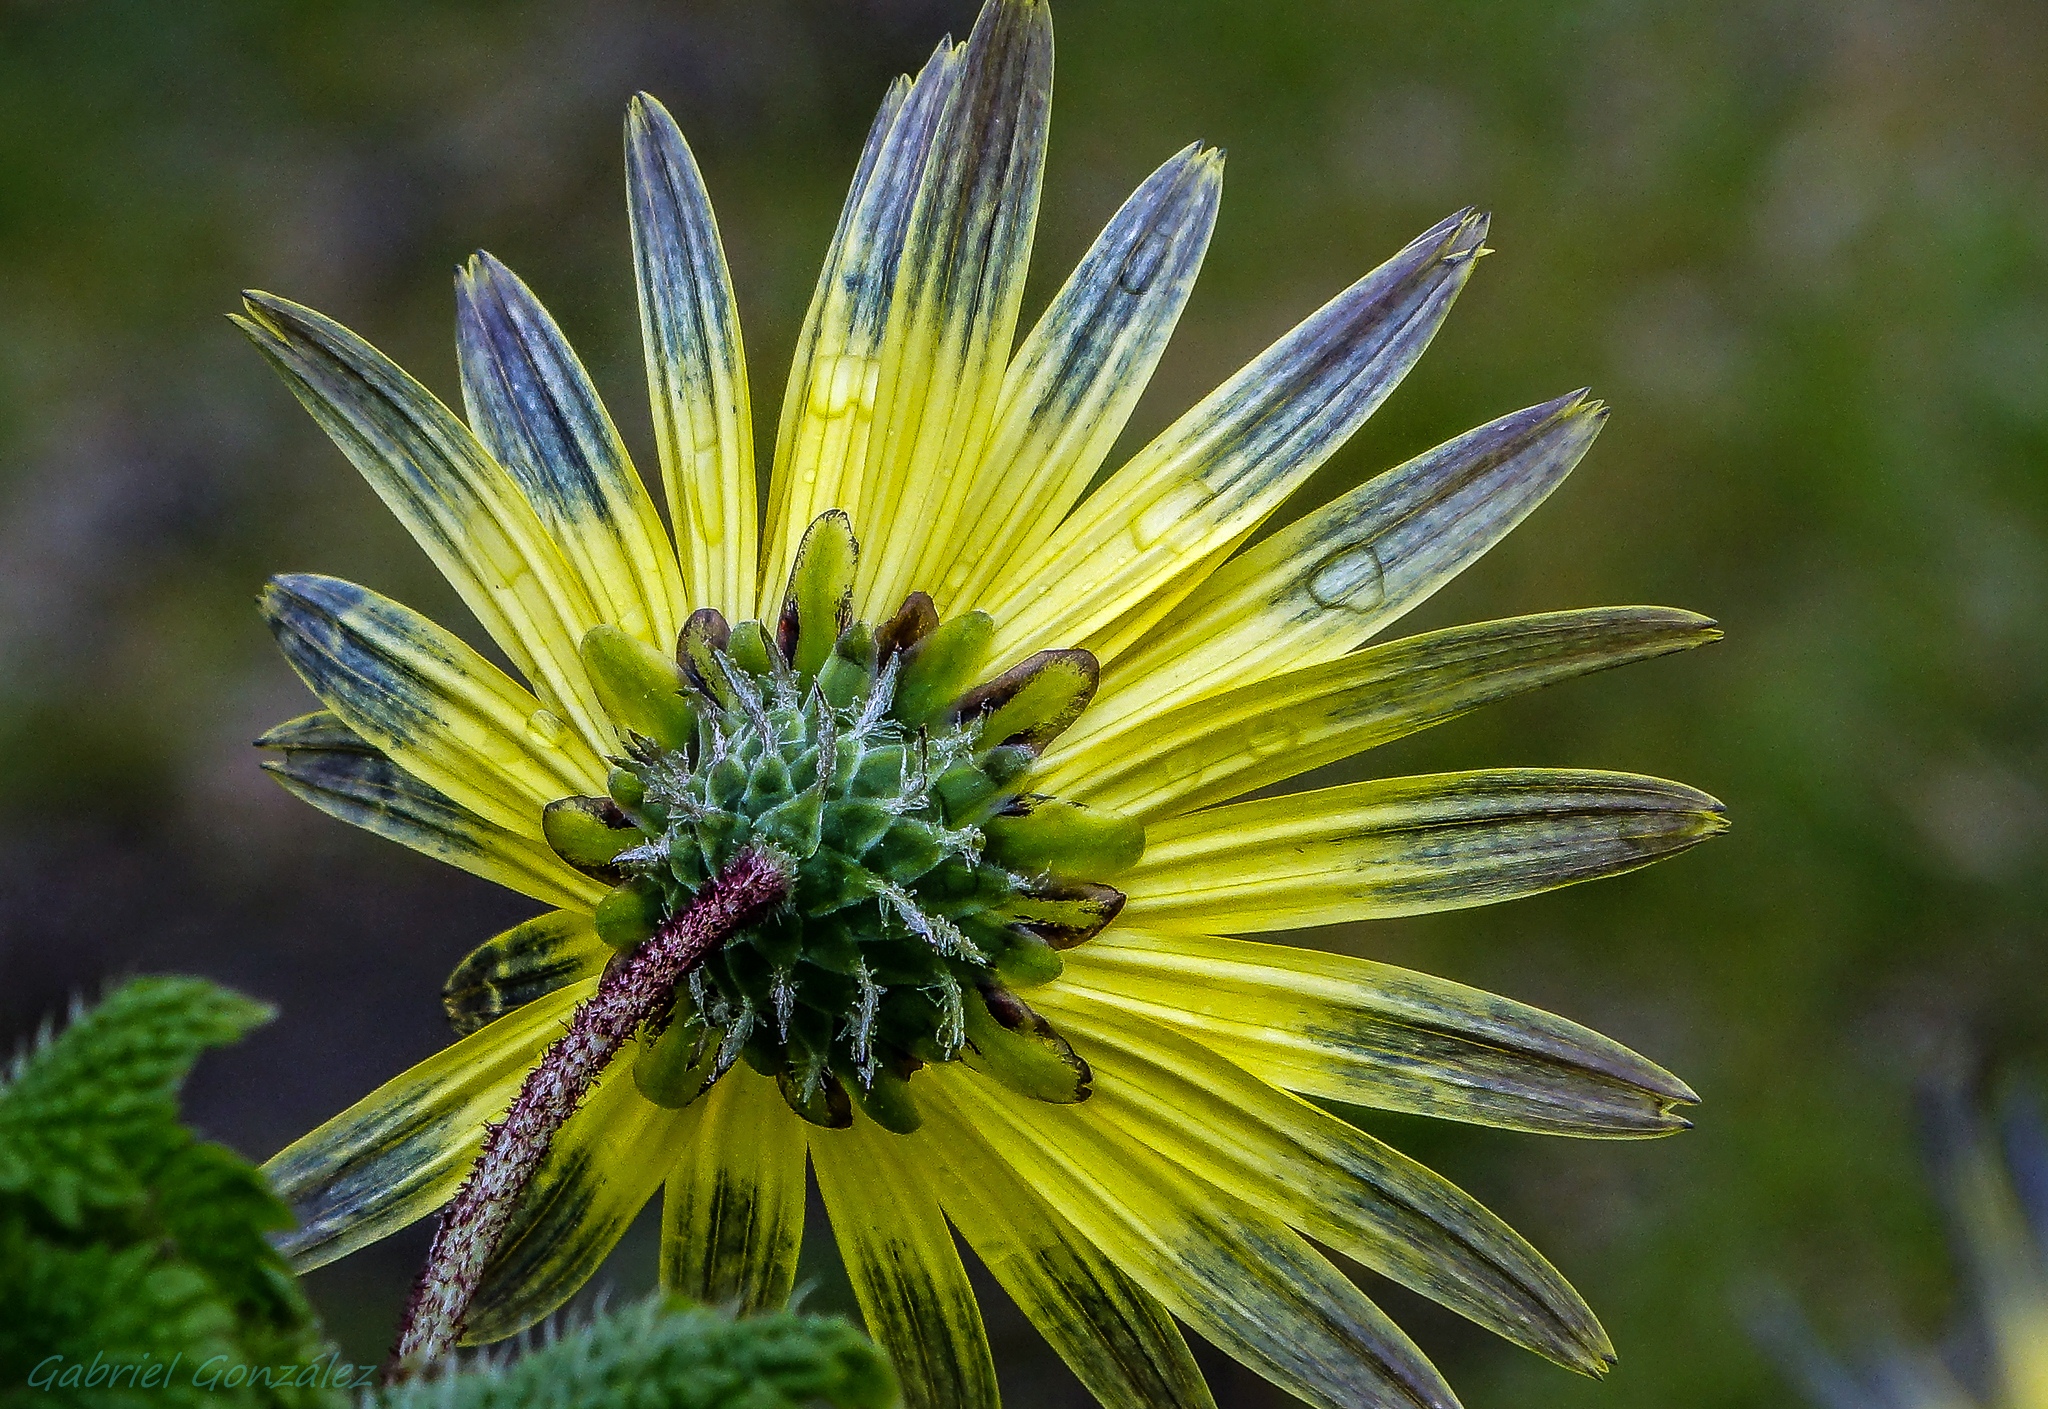
nature, plant, flower, petal, macro, botany, yellow, flora, wildflower, flowers, close up, naturaleza, flores, ggl1, gaby1, xovesphoto, sonyrx10, rx10, gphoto, xelodegalicia, macro photography, gabrielcoru a, flowering plant, daisy family, land plant